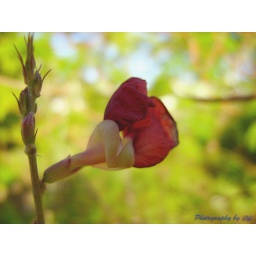
A flower found in Hulhumale' While I was walking on the road.